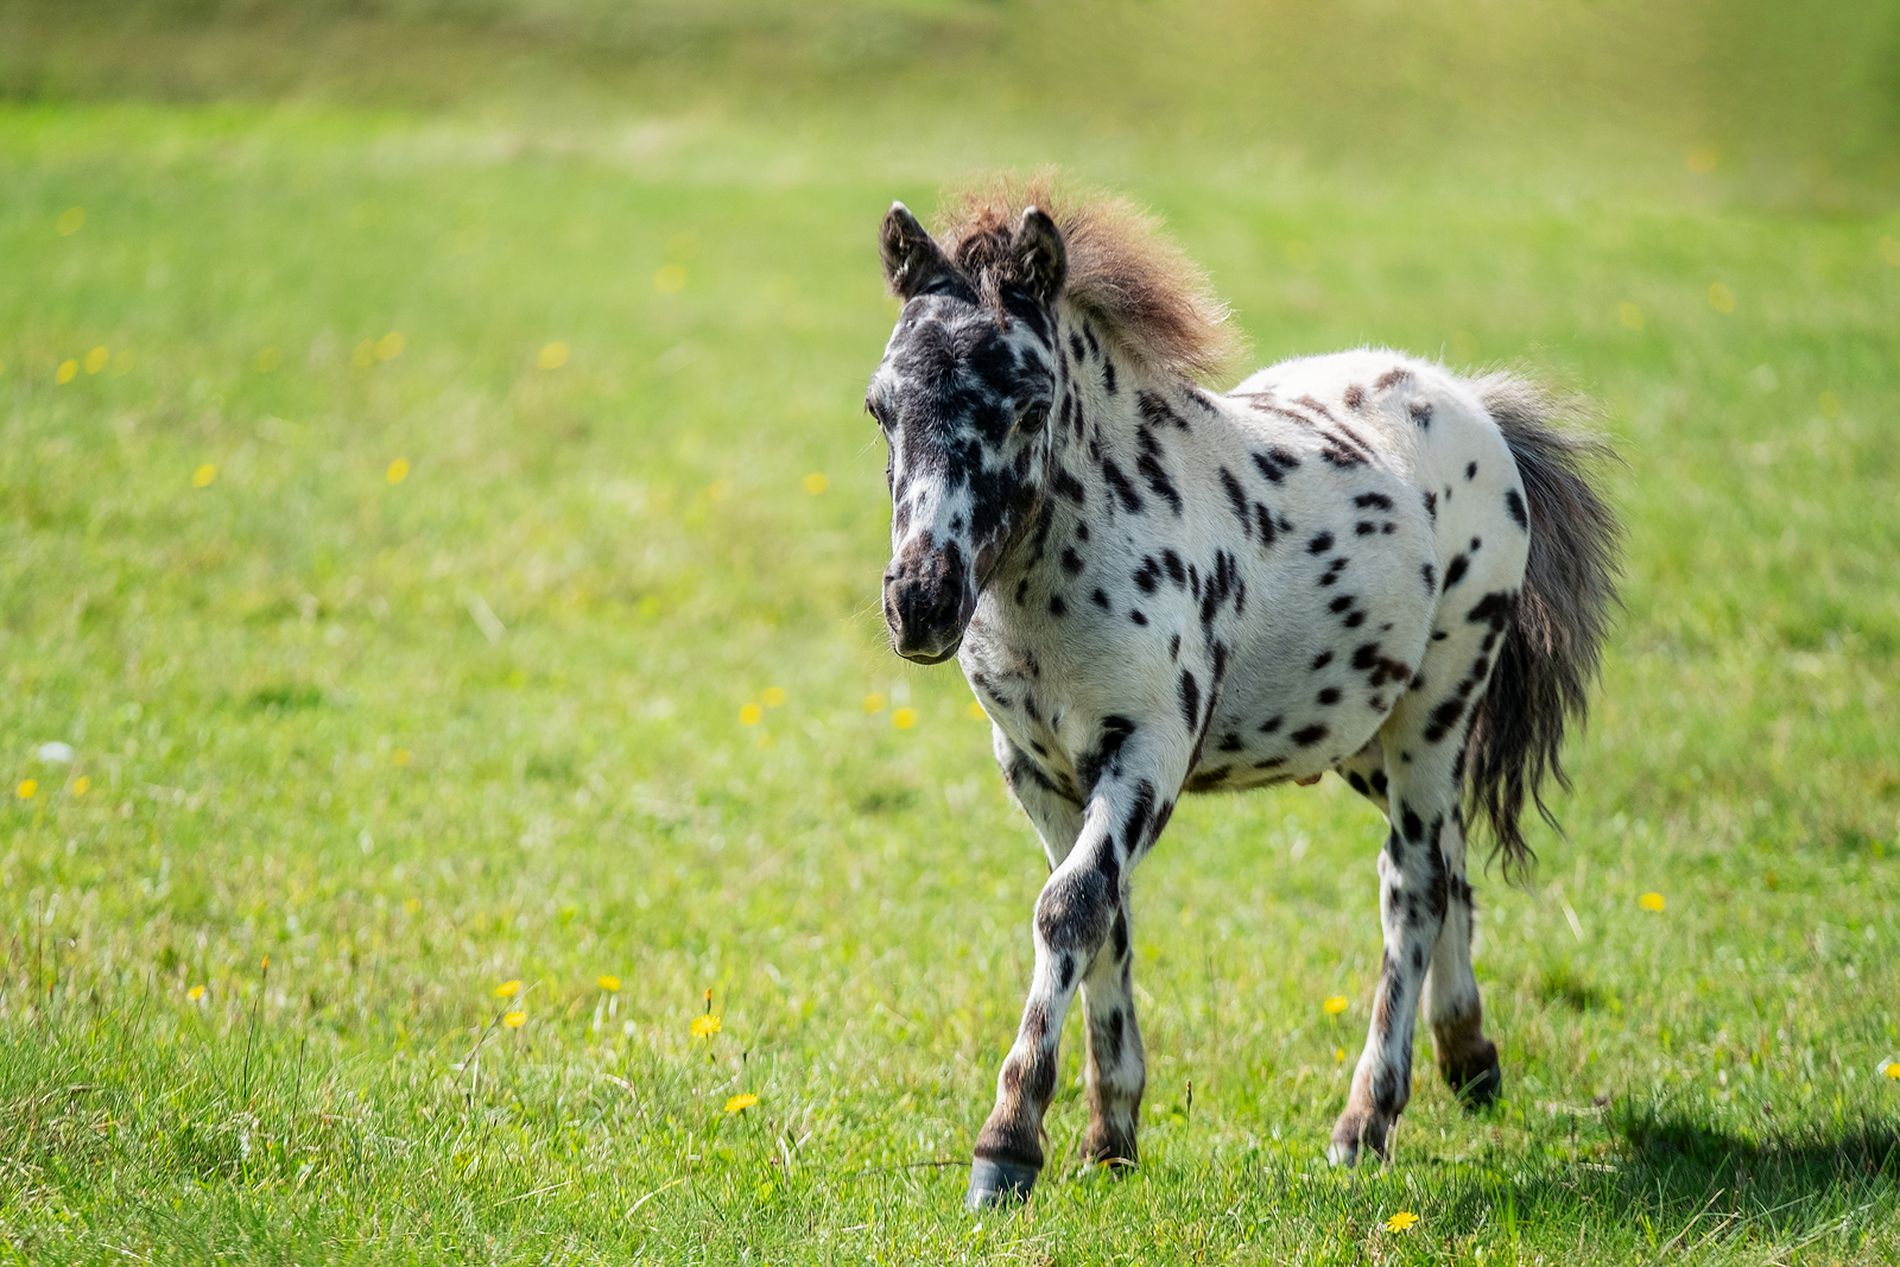
Appaloosa Pony Miniature Horse in Park
A Miniature Horse type of Appaloosa pony, walking in green grass with tiny yellow flowers.
Its coat is white with irregular black spots, the hair on its back is brown, and its tail is black, giving it an amazing appearance.
A mid-range shot taken at eye level in natural lighting, this outdoor photograph captures a miniature spotted horse, a type of Appaloosa pony, against a green grass backdrop. The color palette consists of dotted black and white for the horse's coat with the bright green grass and scattered yellow flowers, creating a village setting in natural sunlight.
Labels: Field, Grassland, Nature, Outdoors, Animal, Colt Horse, Horse, Mammal, Foal, Countryside, Farm, Pasture, Rural, Grass, Plant, Grazing, Ranch, Miniature Horse